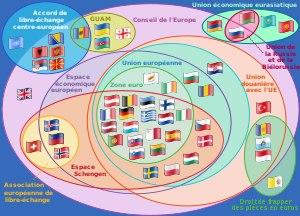
Les expressions Europe à deux vitesses, à plusieurs vitesses, à la carte ou encore à géométrie variable, désignent des scénarios d'intégration différentielle des États membres de l'Union européenne aux grands projets européens tels que le marché intérieur, les quatre libertés, euro, Charte des droits fondamentaux, etc.